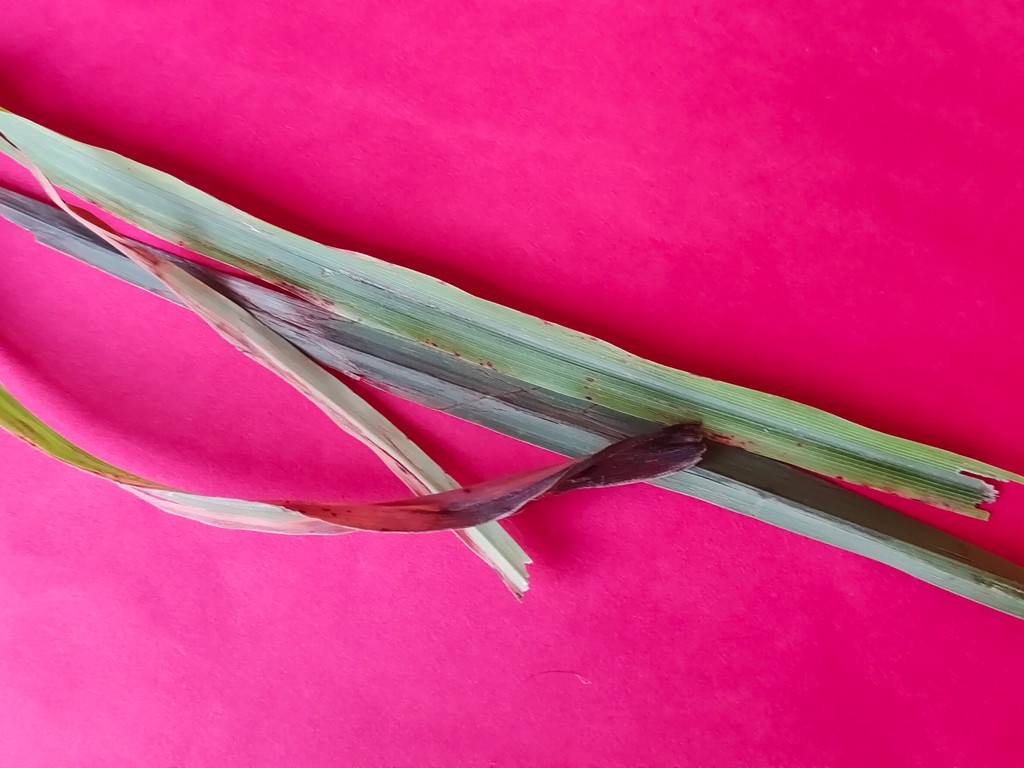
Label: Unhealthy